Night of the Living Dead

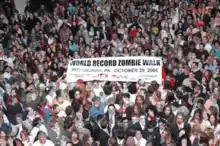
A zombie walk in Monroeville Mall, the setting of Romero's "Dawn of the Dead"

Romero revolutionized the horror film genre with "Night of the Living Dead"; according to Almar Haflidason of the BBC, the film represented "a new dawn in horror film-making". The film ushered in the splatter film subgenre. Earlier horror films had largely involved rubber masks, costumes, cardboard sets, and mysterious figures lurking in the shadows. They were set in locations far removed from rural and suburban America. Romero revealed the power behind exploitation and setting horror in ordinary, unexceptional locations and offered a template for making an effective film on a small budget. "Night" spawned countless imitators in cinema, television, and video gaming. According to author Barry Keith Grant, the slasher films of the 1970s and 1980s such as John Carpenter's "Halloween" (1978), Sean S. Cunningham's "Friday the 13th" (1980), and Wes Craven's "A Nightmare on Elm Street" (1984) are indebted to Romero's use of gore in a familiar setting.